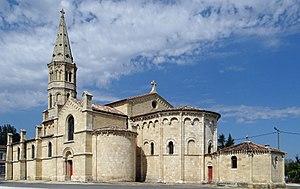
Léognan - Église Saint-Martin - Vue d'ensemble depuis le chevet
L'église Saint-Martin est une église catholique située à Léognan, en France.